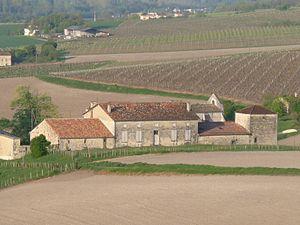
Vue du bourg de Nonaville, Charente, France
Nonaville est une ancienne commune du sud-ouest de la France, située dans le département de la Charente. Depuis le 1ᵉʳ janvier 2017, elle est devenue une commune déléguée de la commune nouvelle de Bellevigne.